DeKalb–Peachtree Airport

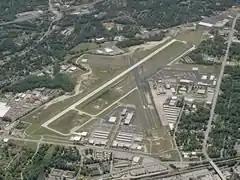
Aerial view, circa 2004

DeKalb–Peachtree Airport , also known as Peachtree–DeKalb Airport, is a county-owned, public-use airport in DeKalb County, Georgia, United States. The airport is located in the city of Chamblee, just northeast of Atlanta. It operates 24 hours per day, although it is uncontrolled from 11:00 PM EST to 6:30 AM EST (Monday through Friday) or 7:00 AM EST (Saturday through Sunday).